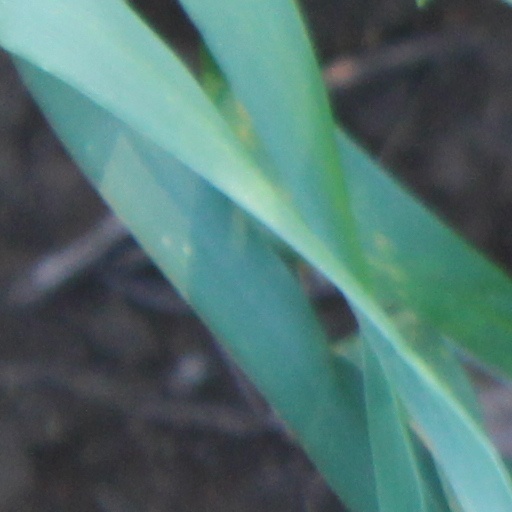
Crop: wheat